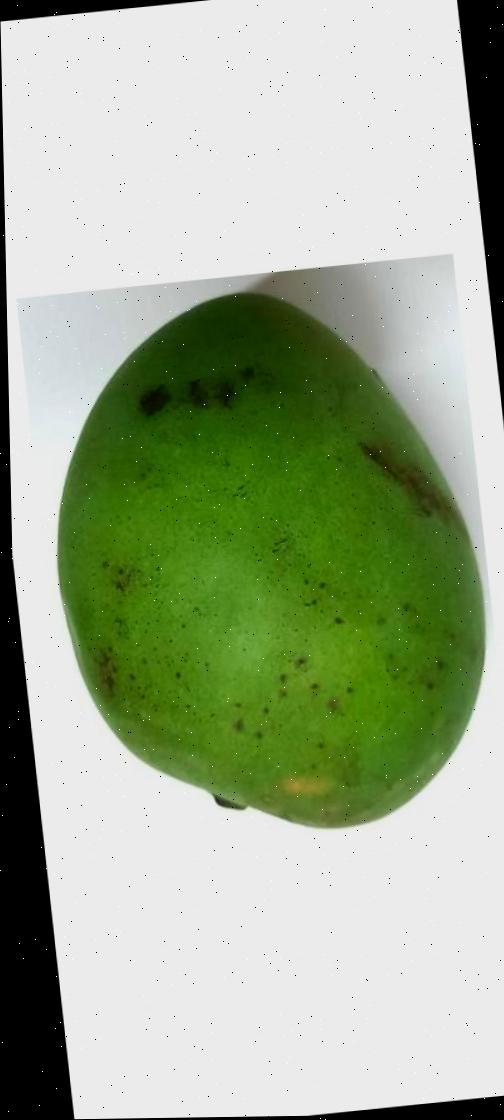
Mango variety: Harivanga